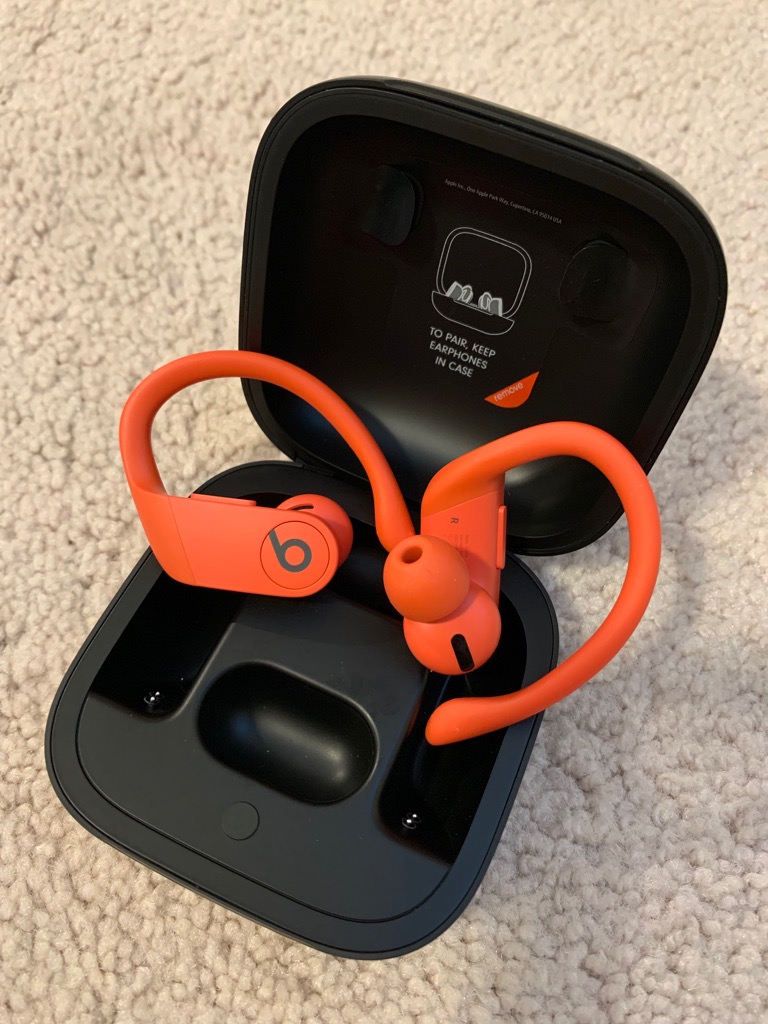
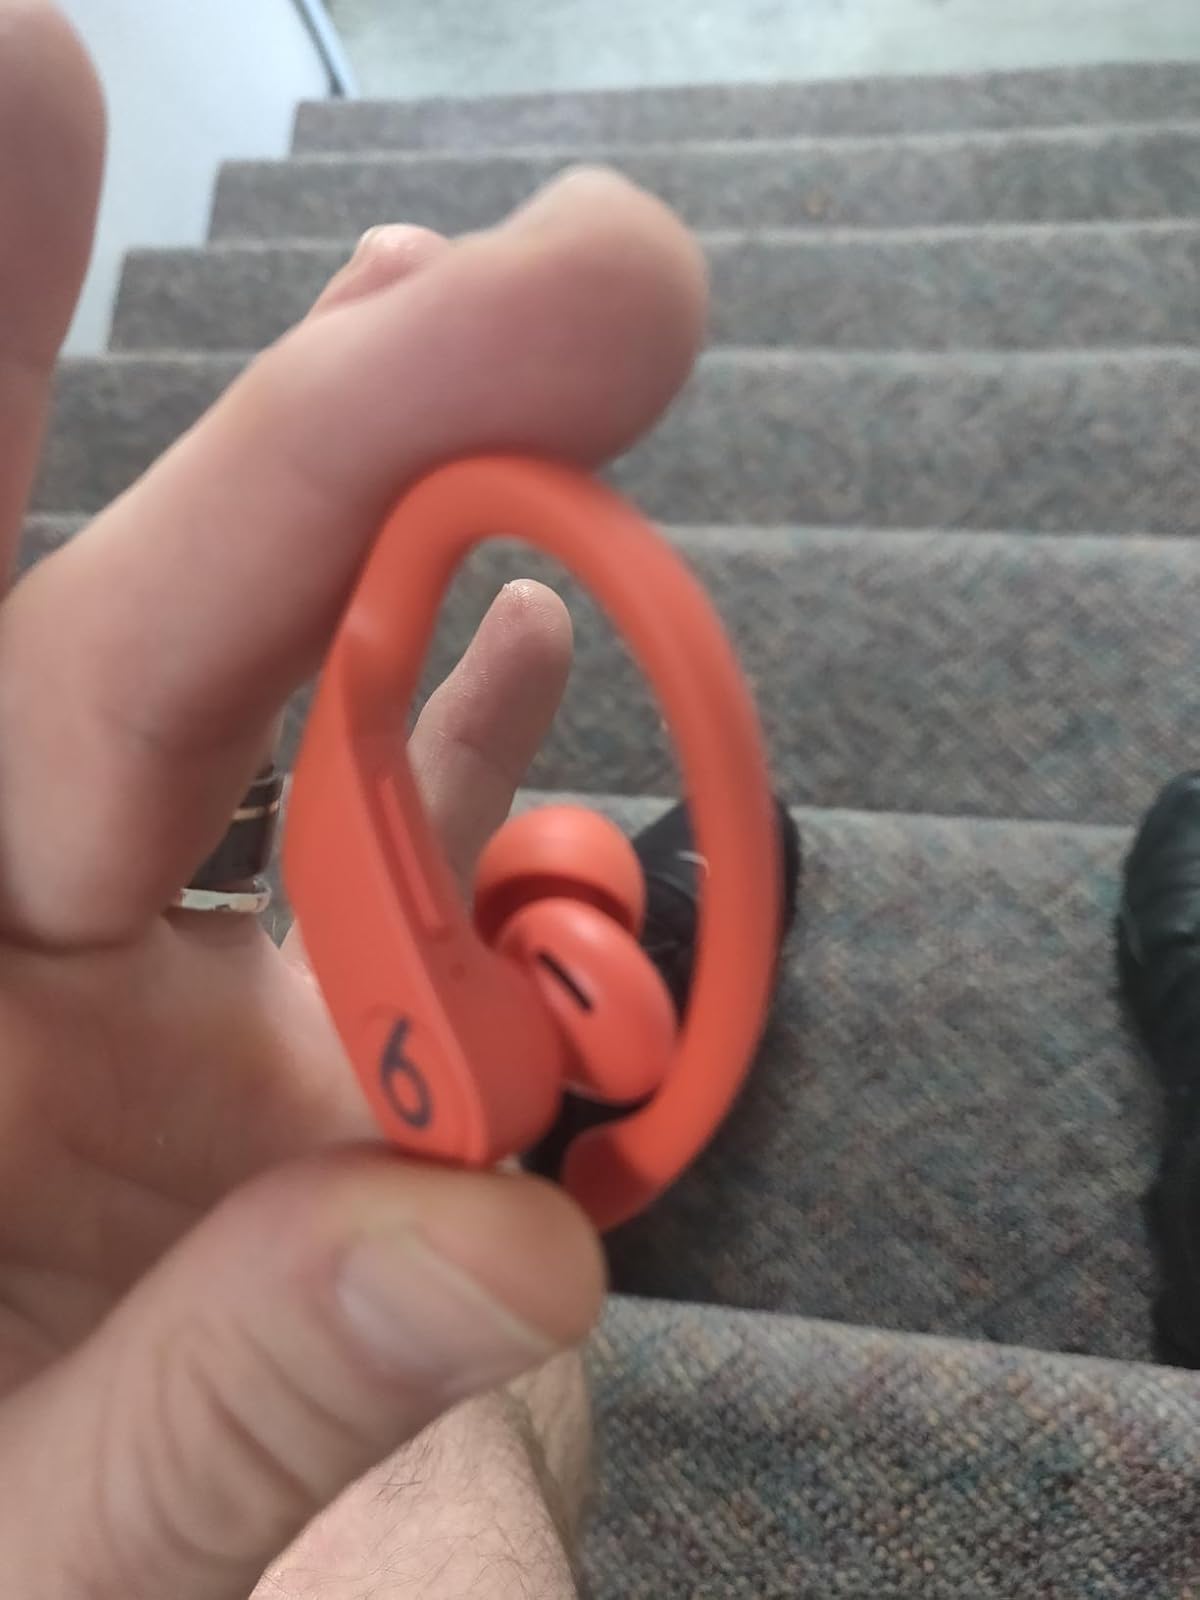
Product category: earbuds
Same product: yes